Kubb

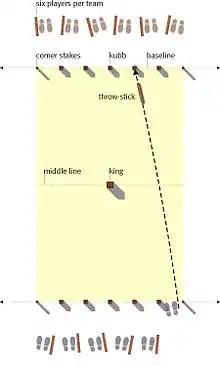
Kubb field setup

According to the US Championship rules and World Championship rules, kubb is played on a rectangular pitch 5 metres by 8 metres. Corner stakes are placed so that a rectangle is formed. The center stakes are placed in the middle of the sidelines (long edges of the rectangle), which divides the pitch into two halves. No other markers are required to demarcate the field's boundaries, although markings that do not interfere with game play are allowed (such as chalk lines).